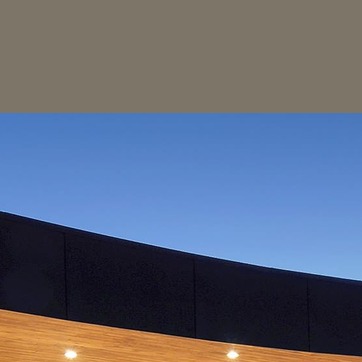
Material: sky